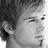
Emotion: neutral